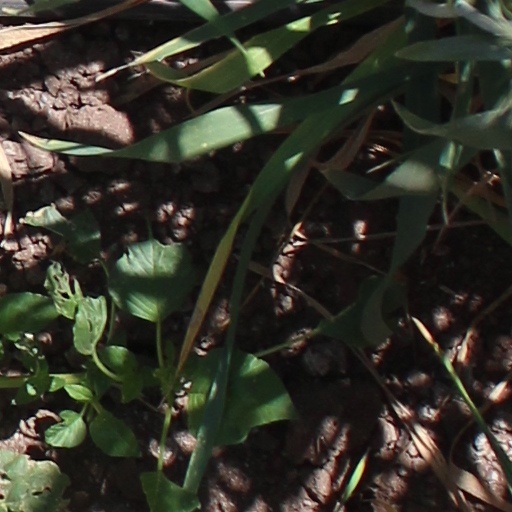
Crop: wheat